Answer in natural language. Considering the relative positions, where is wall paint (highlighted by a blue box) with respect to block colour dresser (highlighted by a green box)? Choose between the following options: left or right
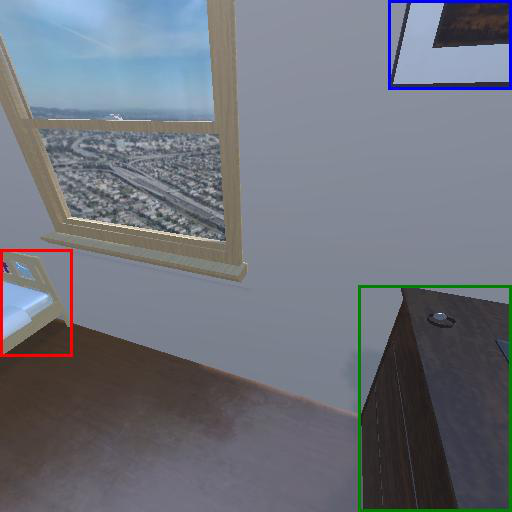
<answer>right</answer>